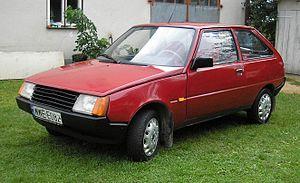
La ZAZ Tavria et ses dérivés ZAZ Slavuta et ZAZ Dana sont des automobiles fabriquées par le constructeur ukrainien ZAZ. Sortie en 1987, la Tavria a été un temps importée en France. Comparable à la Lada Samara, la ZAZ-1102 est la première traction de la marque.